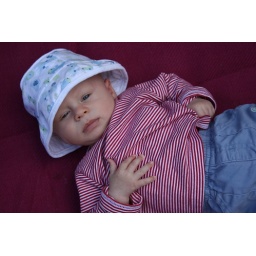
The boy in red stripes